Perry Barr railway station

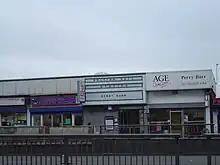
The 1960s station entrance in 2009

The station was rebuilt when the line was as part of the London Midland Region's electrification programme. The actual energization of the line from Coventry to Walsall through Aston took place on 15 August 1966. This version of the station included a number of retail units.